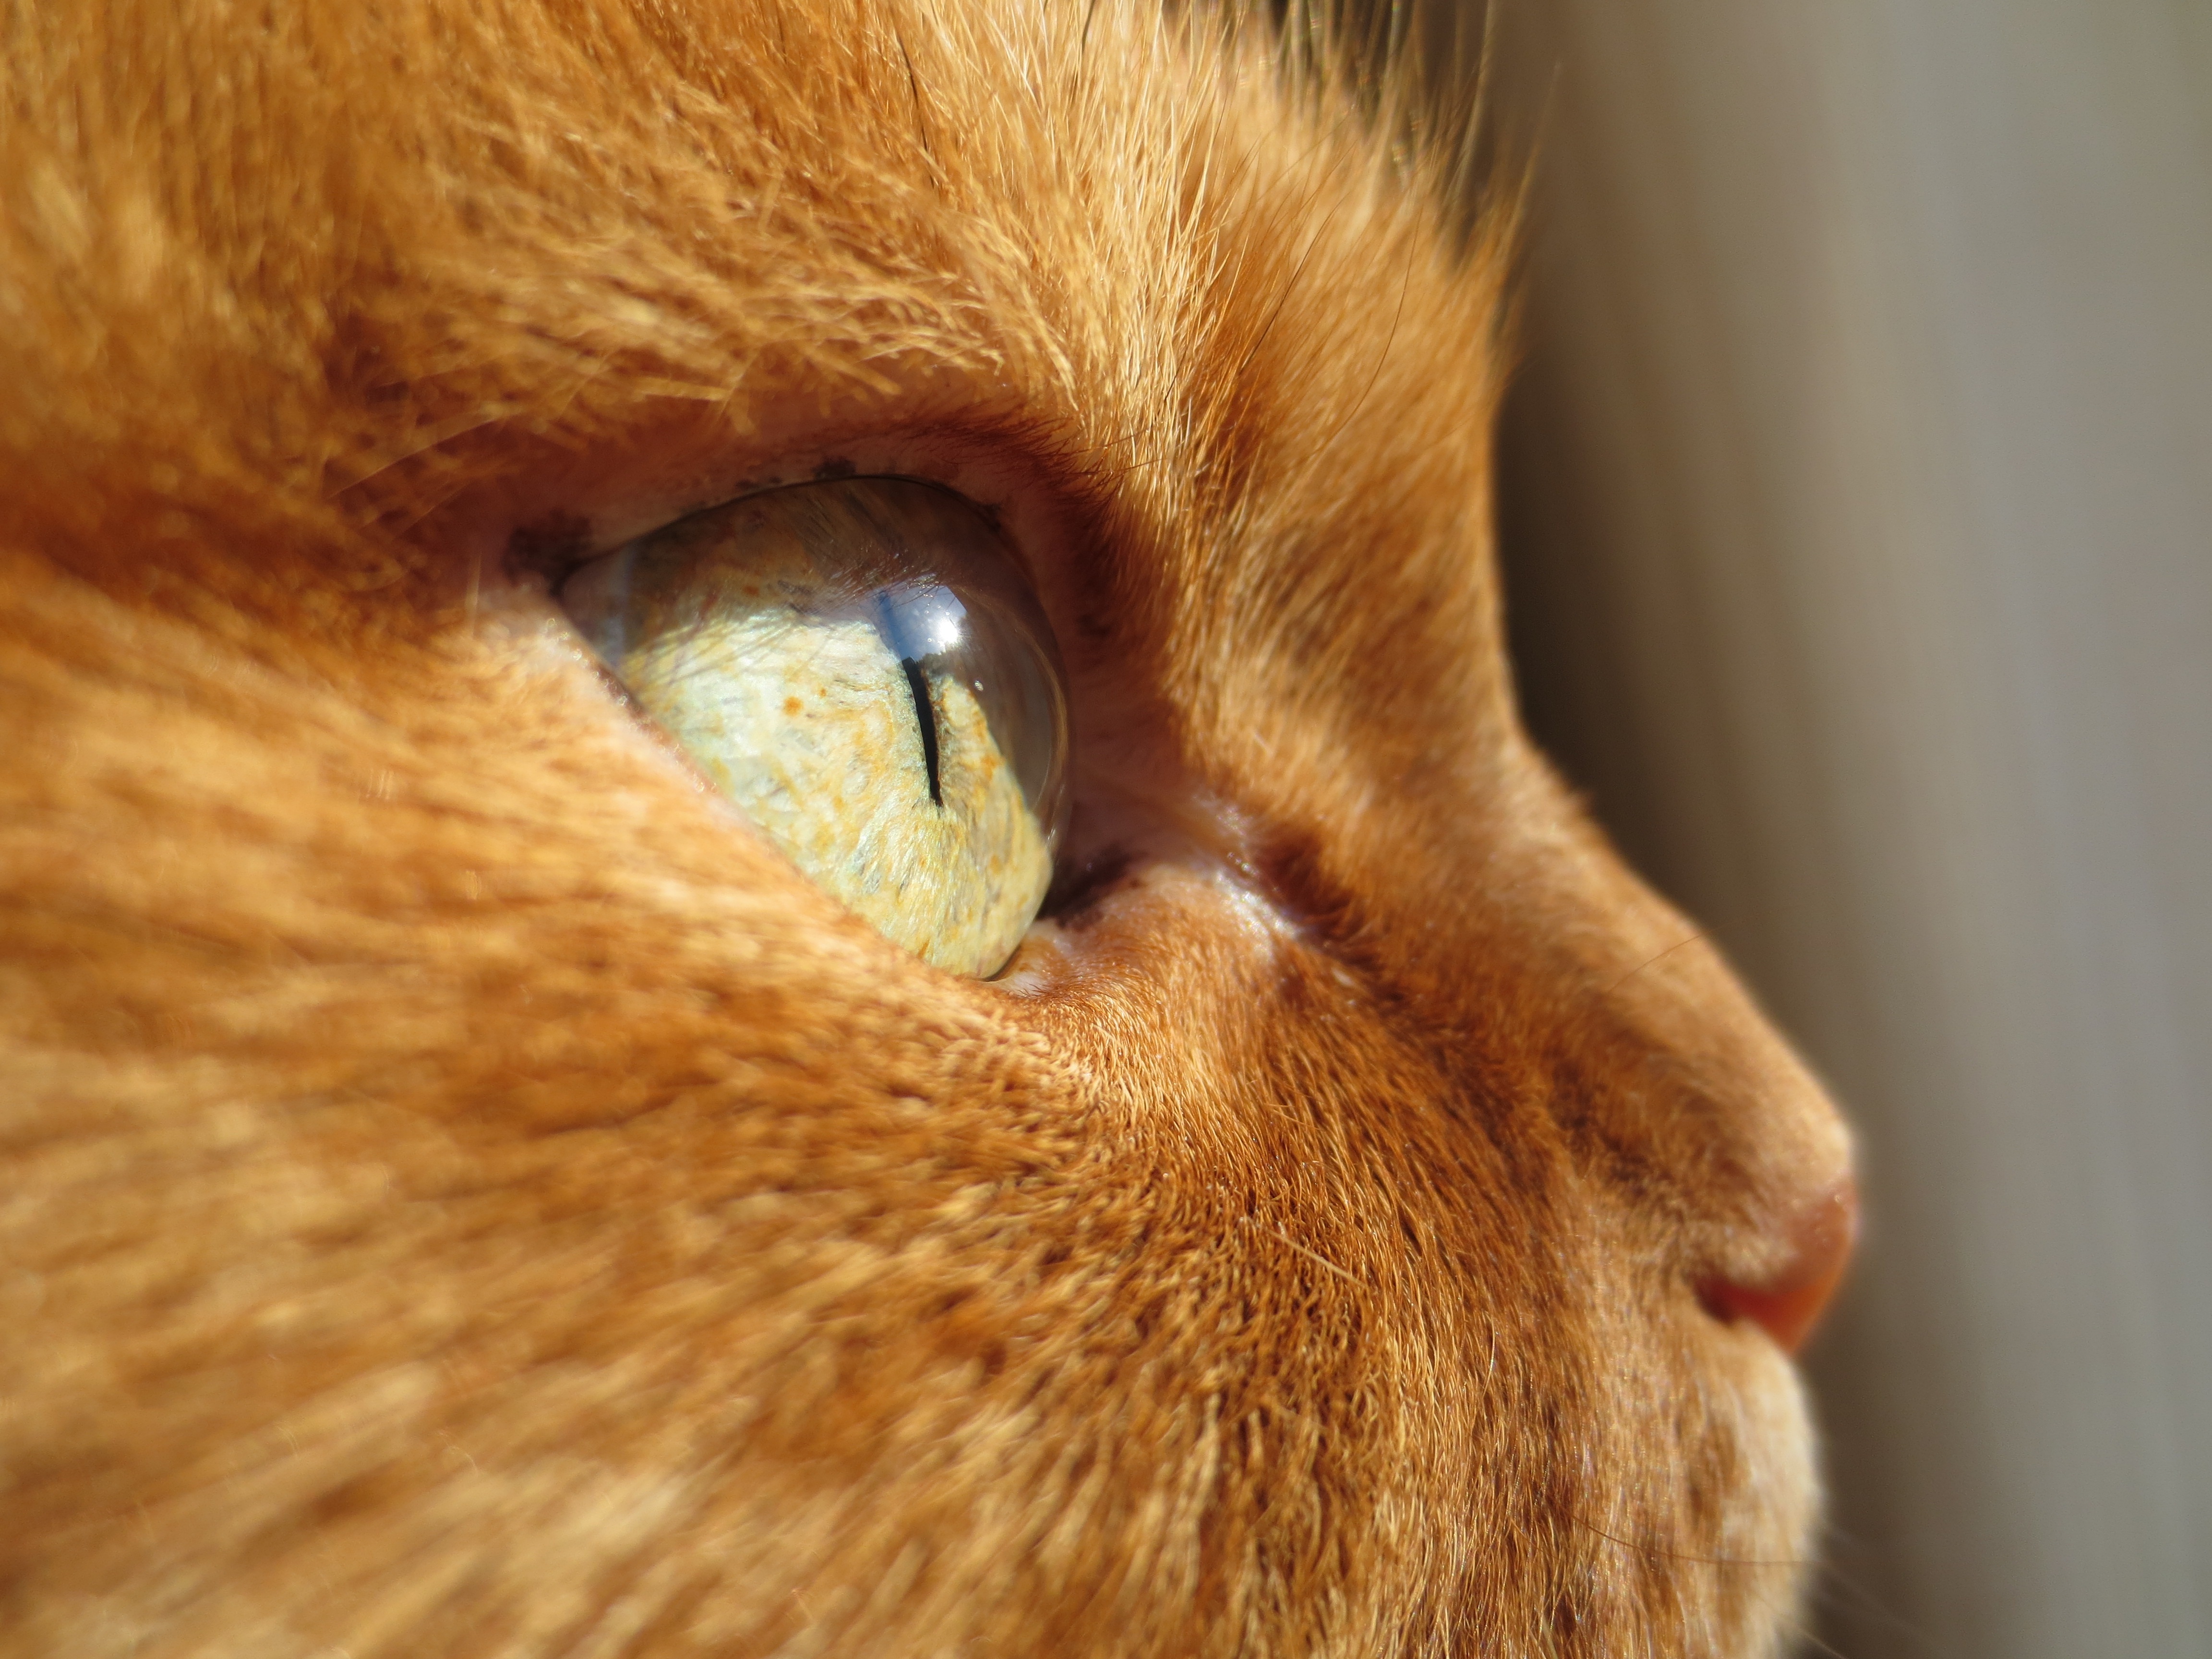
animal, fur, kitten, cat, feline, mammal, fauna, close up, pets, nose, whiskers, kitty, snout, eye, skin, vertebrate, domestic, organ, ginger, macro photography, abyssinian, tabby cat, small to medium sized cats, cat like mammal